Lavoy Allen

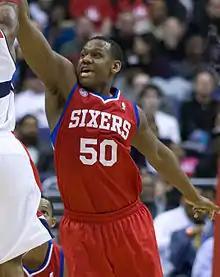
Allen with the Philadelphia 76ers in 2013

Lavoy Allen (born February 4, 1989) is an American former professional basketball player. He was selected in the second round, 50th overall pick in the 2011 NBA draft by the Philadelphia 76ers. Allen is the son of a truck driver, and did not play much basketball until eighth grade. He attended Pennsbury High School, where he was coached by Oliver Aaron. Rivals.com ranked him the 14th best center in his class, and Scout.com named him the 110th overall prospect. Allen committed to Temple University and coach Fran Dunphy.